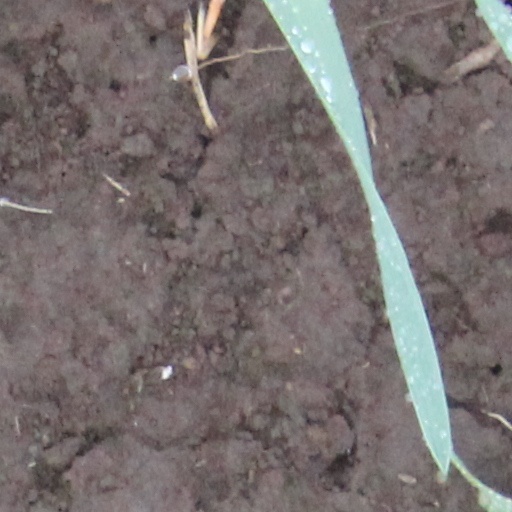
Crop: wheat